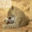
Label: leopard